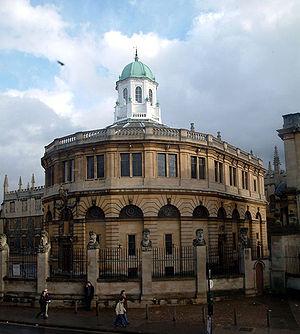
L’université d'Oxford, située dans la ville du même nom, à 90 km au nord-ouest de Londres, dans le comté d'Oxford ou Oxfordshire, dans l'Angleterre du Sud-Est, est l'une des plus prestigieuses universités sur le plan mondial. Elle est également la plus ancienne université britannique.